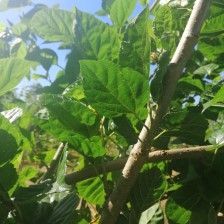
Variety: BlackAustralia